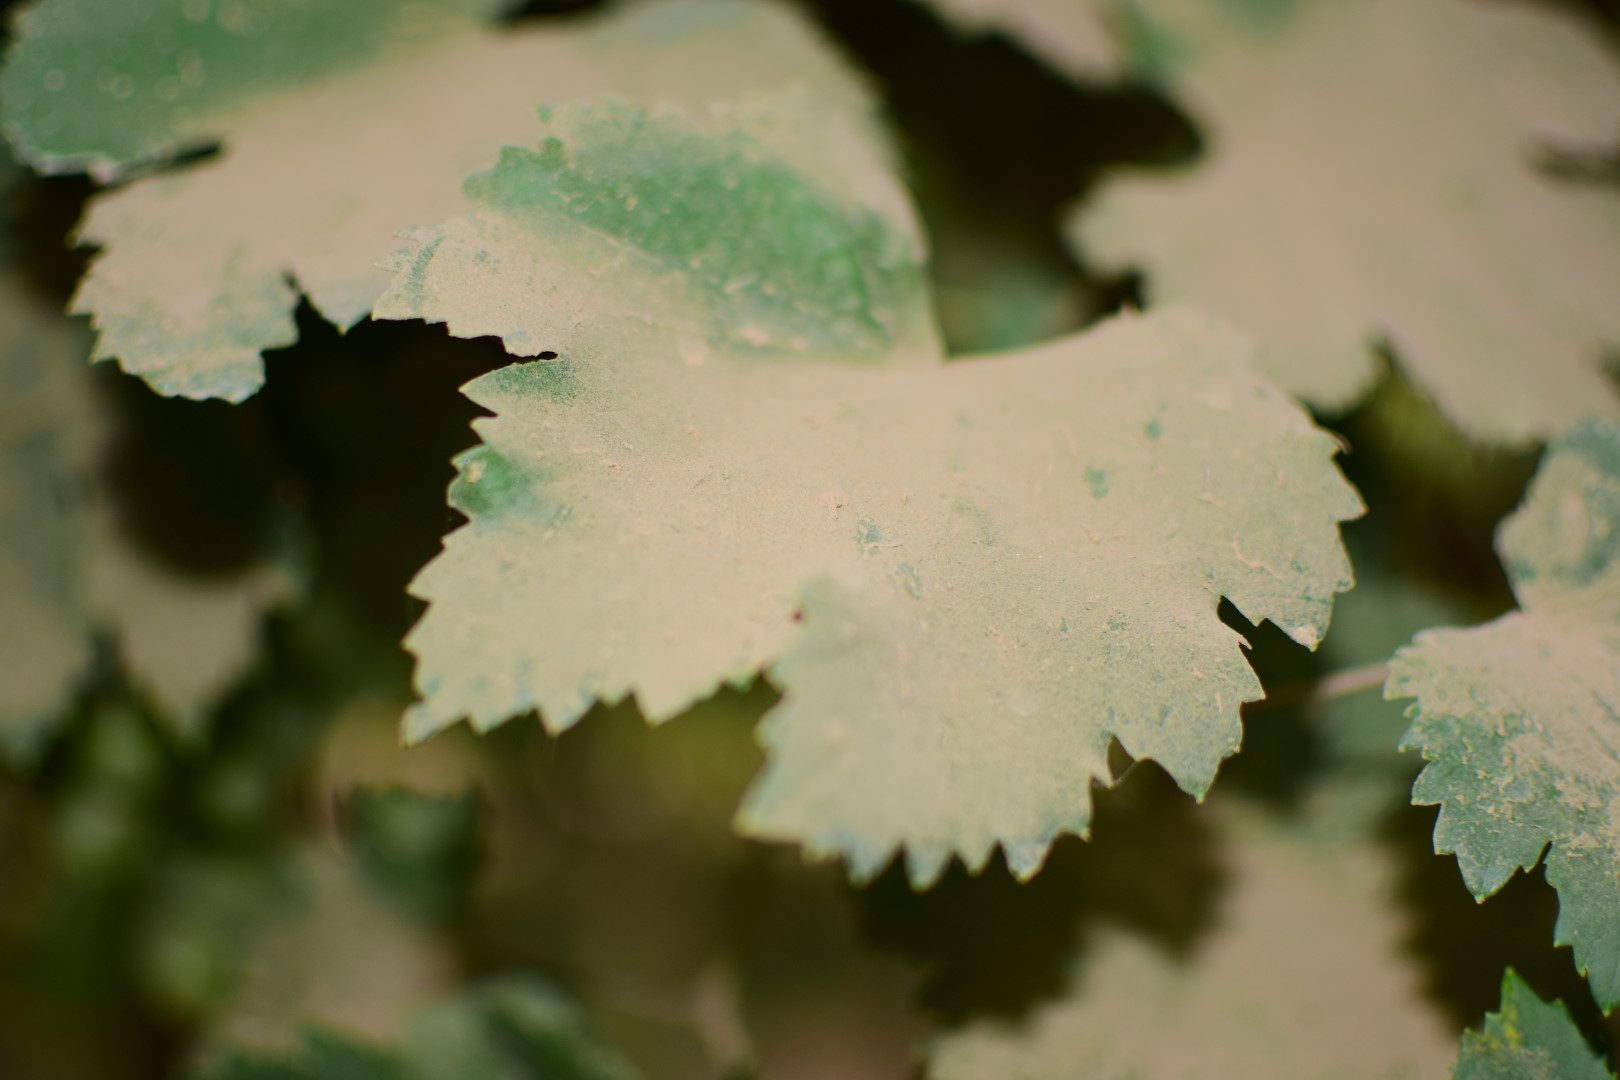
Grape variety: Kamali